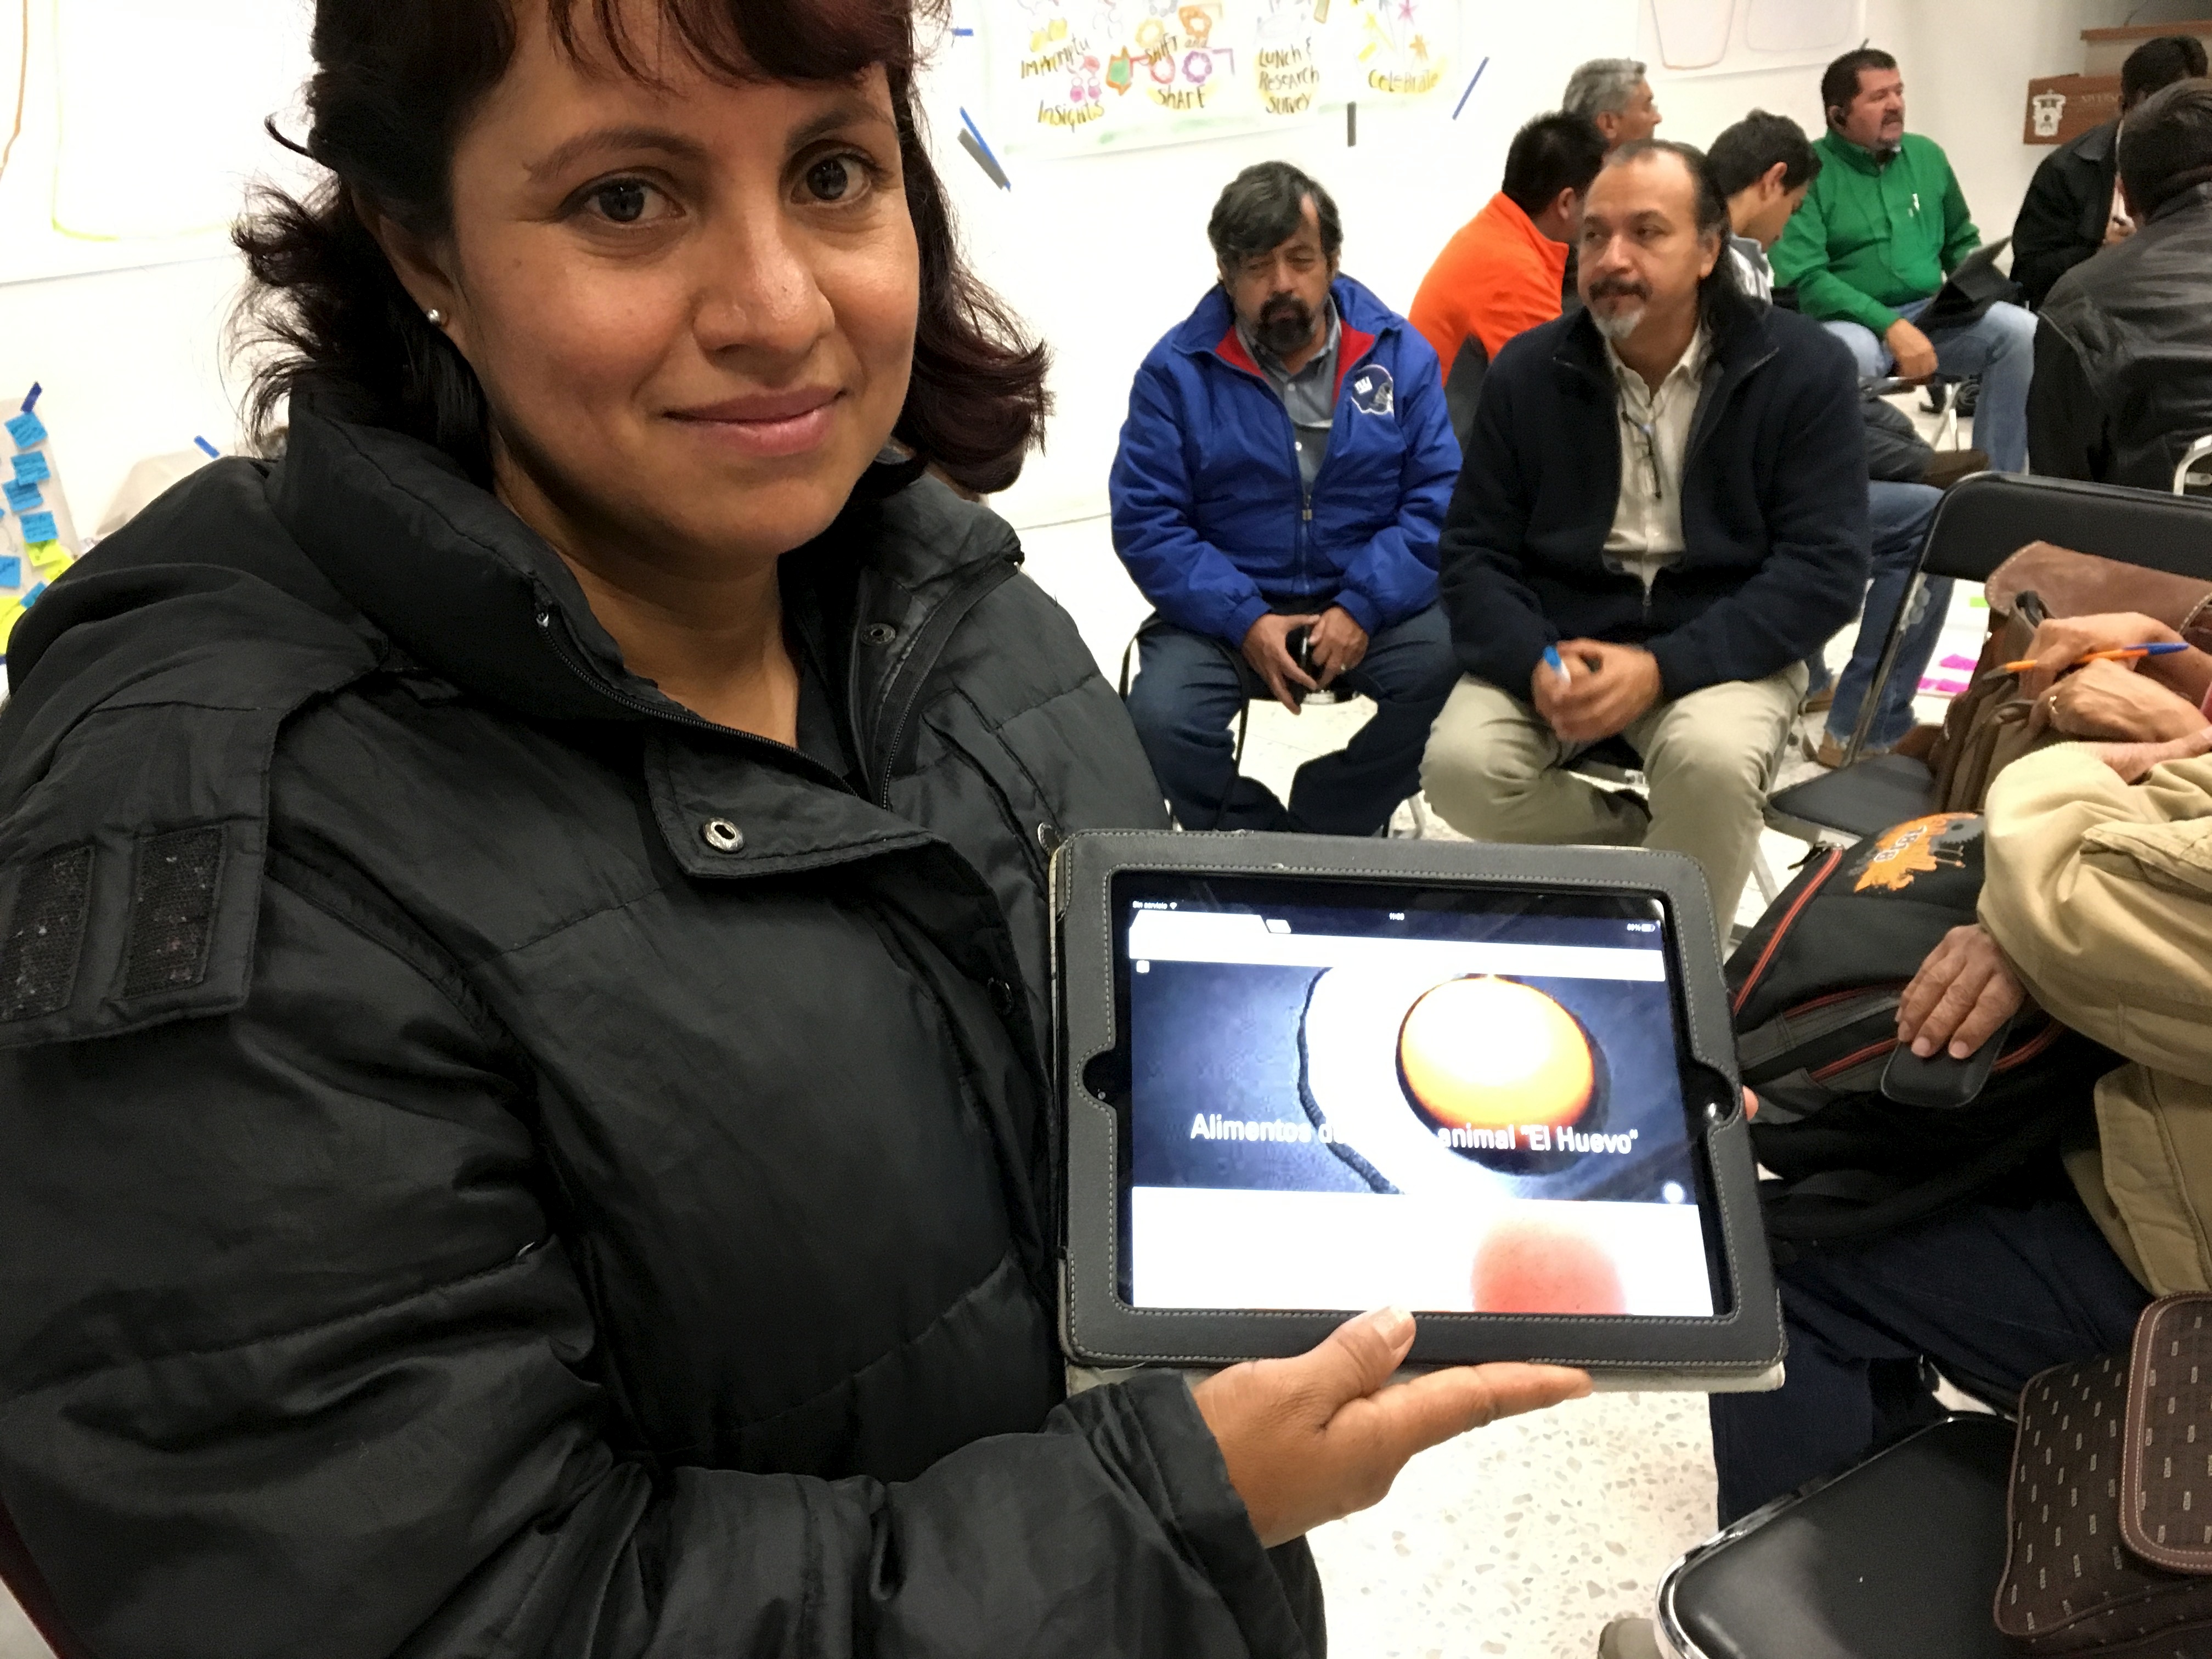
technology, communication, udgagora, electronic device